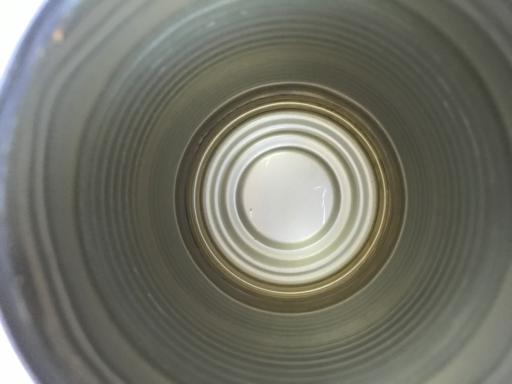
Label: metal